Dennis Specialist Vehicles

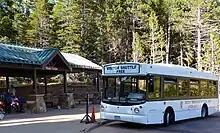
Dennis Dart in Rocky Mountain National Park

Duple Coachbuilders was closed down in July 1989 with 350 jobs lost. The parts and service business went to Plaxton, production of the 300 series and 425 Integral followed parts and service to Plaxton later. Plaxton took the Duple sites in London, Blackpool and Glasgow to enlarge their spares and repairs network. Dennis and Duple had developed the Dart, a midibus bought by London Transport as a one-man operated bus to replace their AEC Routemasters. At the end of 1989 Dart bodywork production moved from the closed Duple to Carlyle Works in Birmingham. The Dart was followed by the Lance which used independent front suspension to allow a low floor halfway down the vehicle.